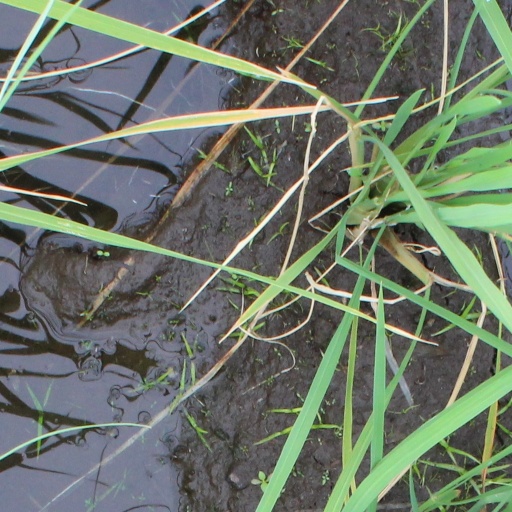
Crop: rice